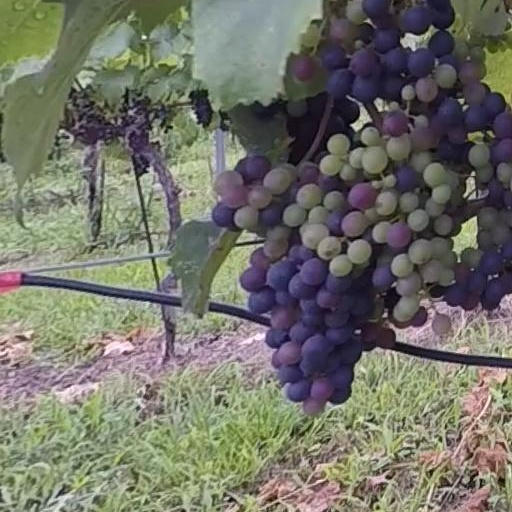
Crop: grape